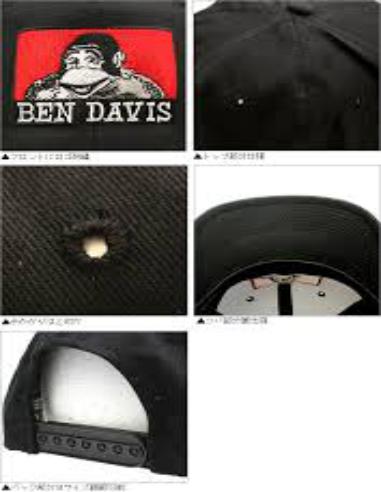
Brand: Ben Davis
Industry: Clothes